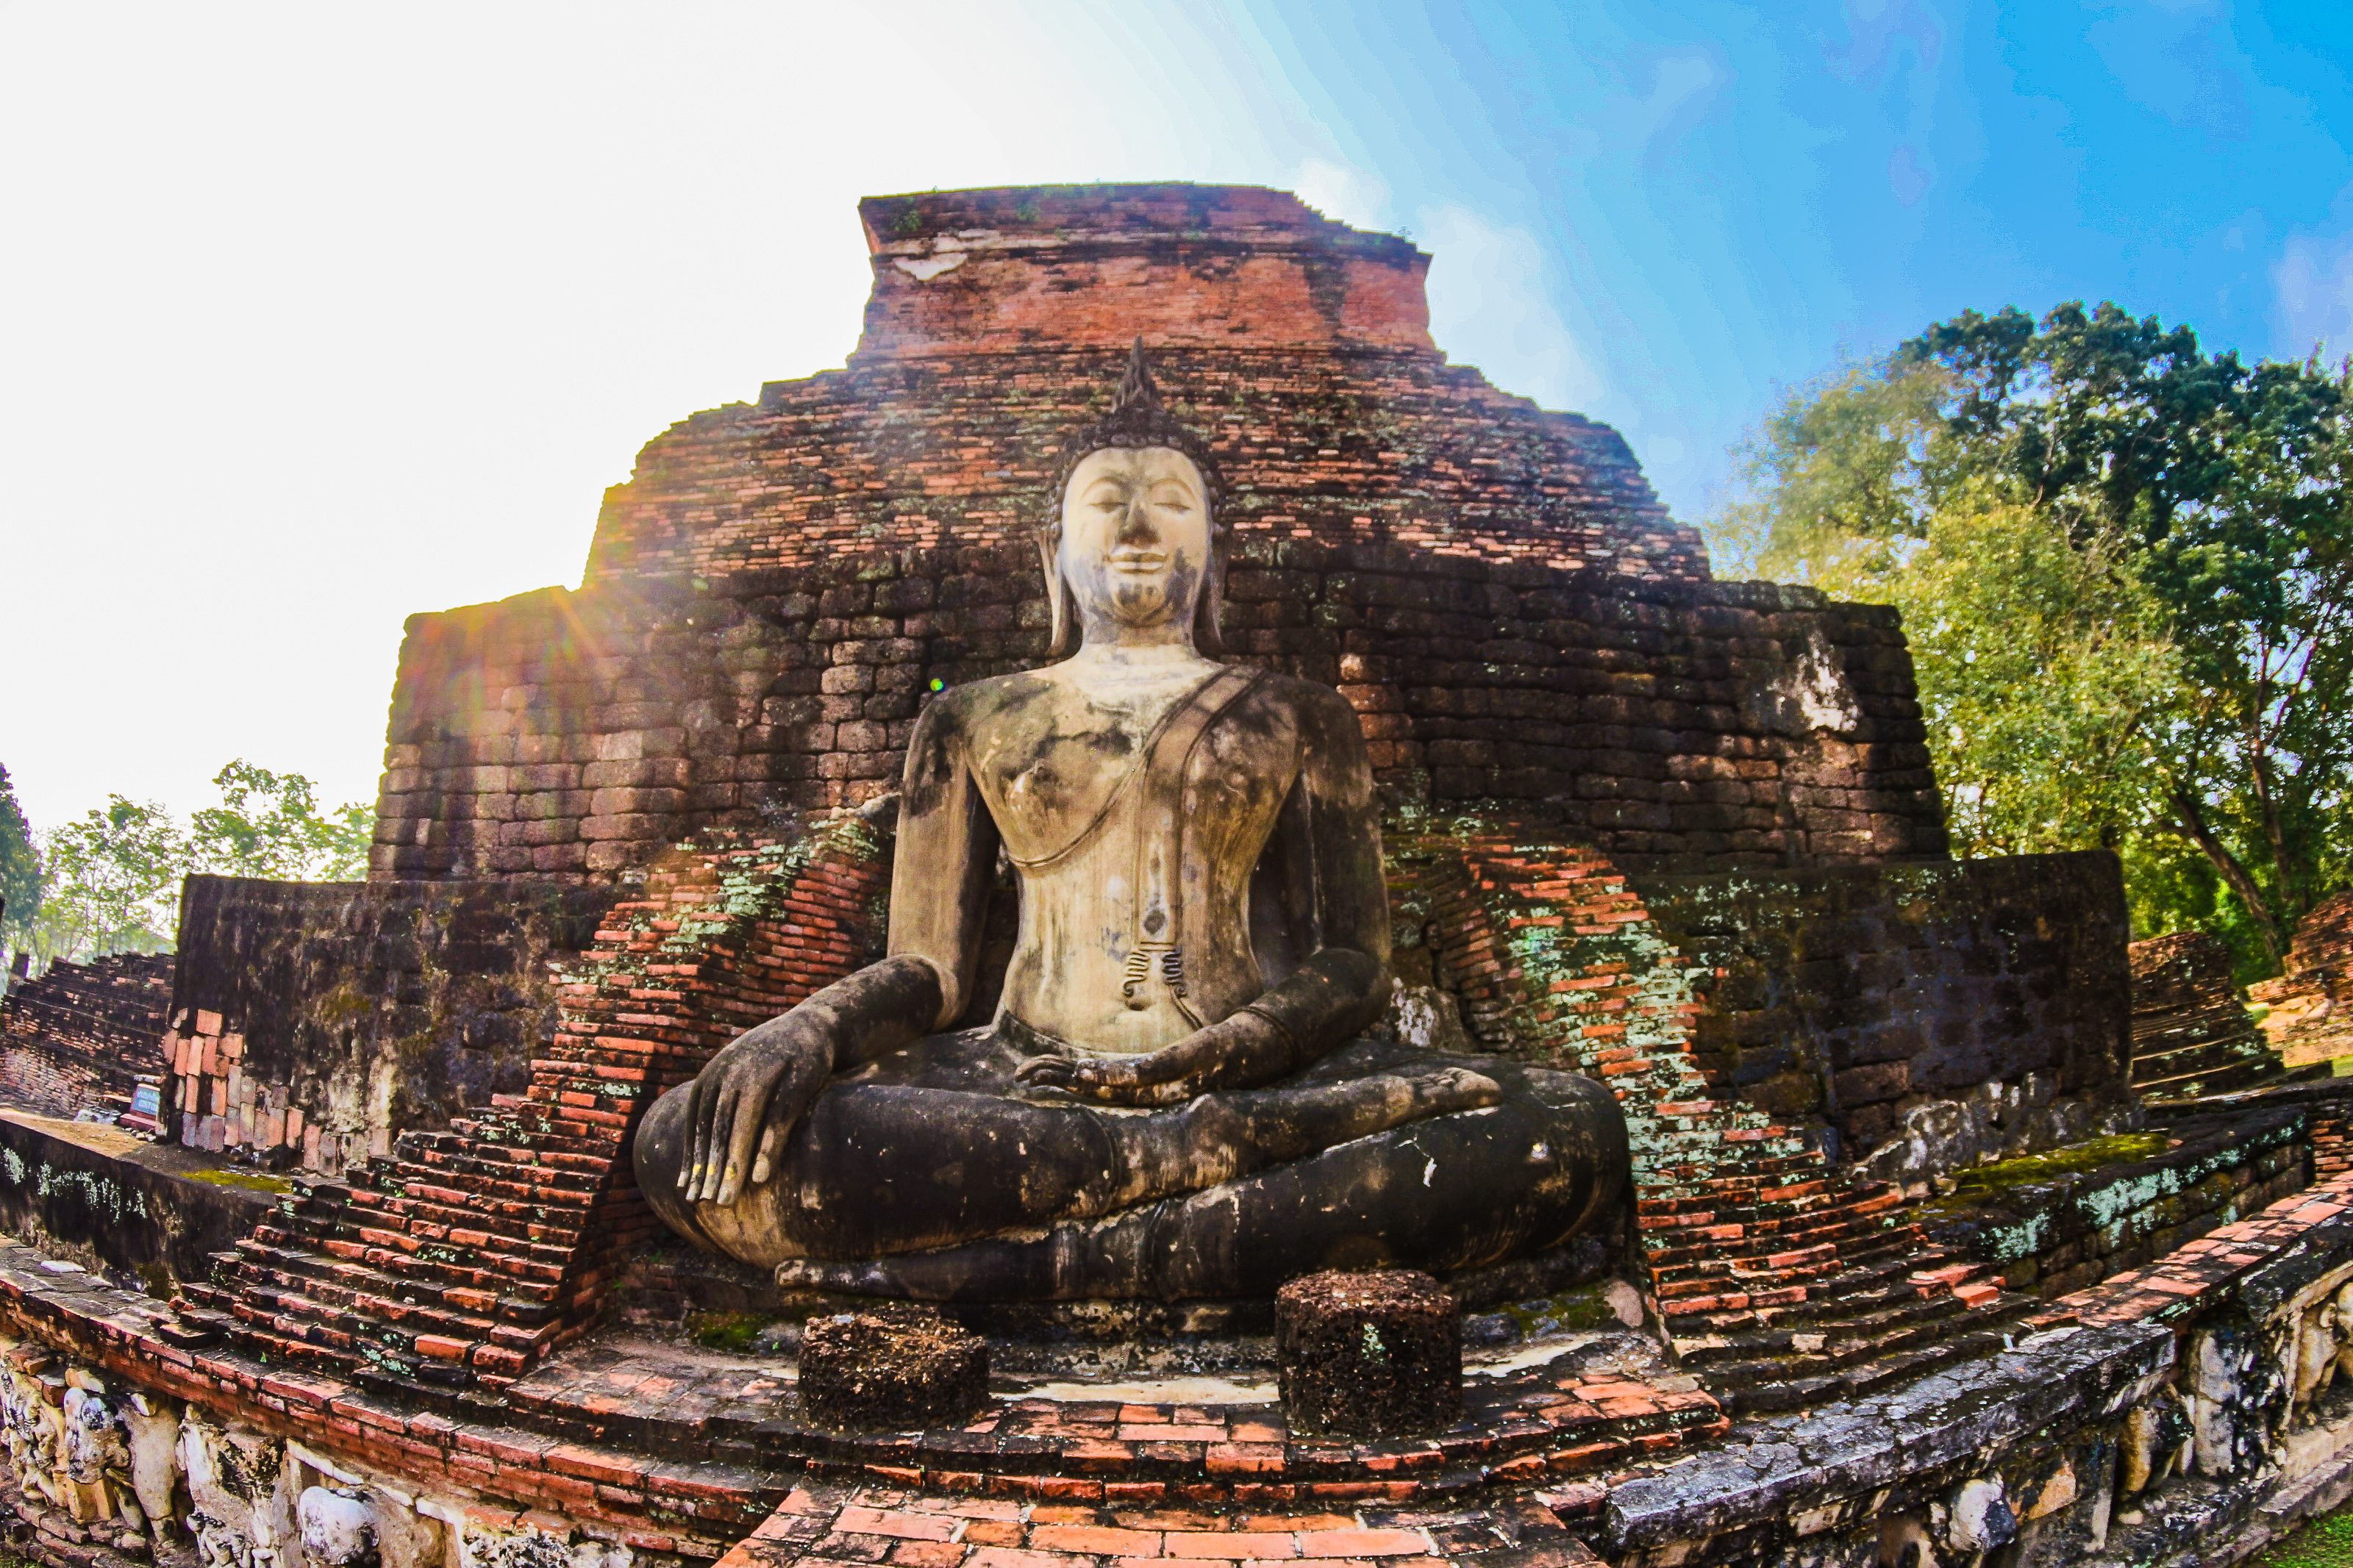
ancient, architecture, art, asia, asian, buddha, buddhism, buddhist, chang, culture, famous, heritage, historical, history, landmark, lom, old, pagoda, park, religion, satchanalai, si, siam, statue, stone, sukhothai, temple, thai, thailand, tourist, travel, unesco, wat, historic site, ancient history, ruins, sky, photography, archaeological site, place of worship, fictional character, building, maya city, unesco world heritage site, national historic landmark, tourist attraction, monument, tourism, rock, stone carving